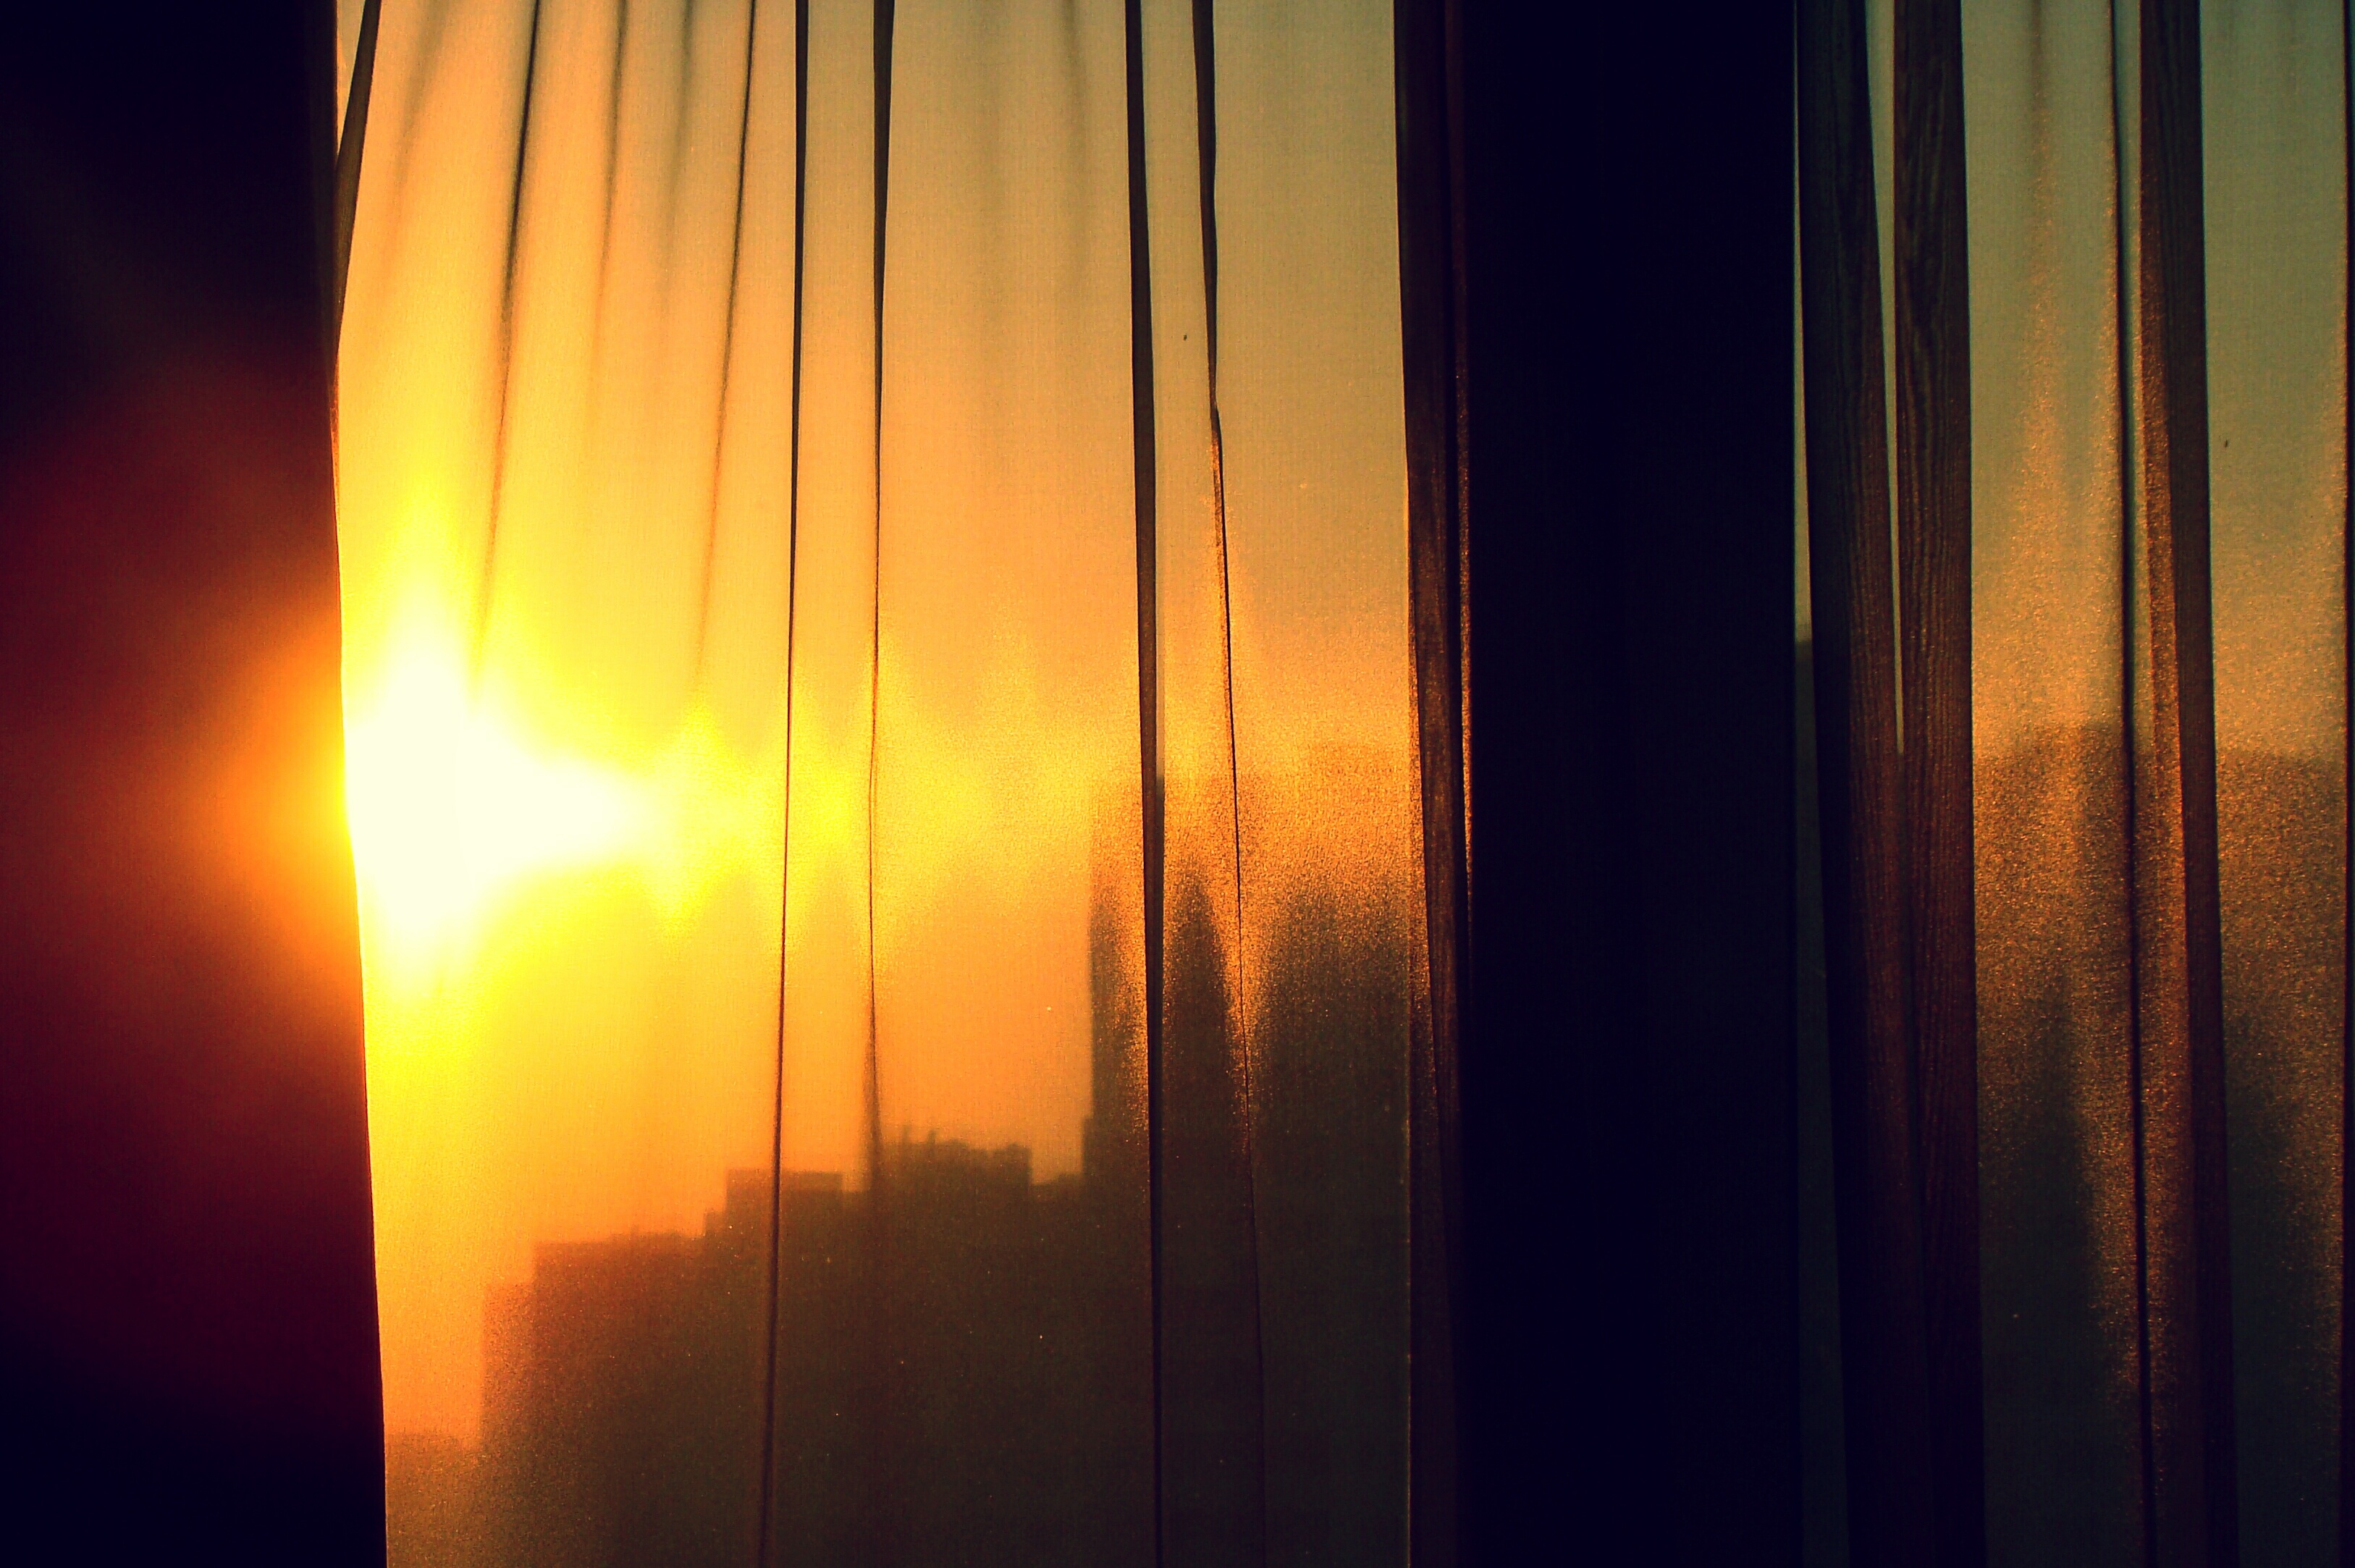
light, sun, sunset, night, sunlight, window, atmosphere, home, line, reflection, color, darkness, yellow, lighting, interior design, blinds, shape, tulle